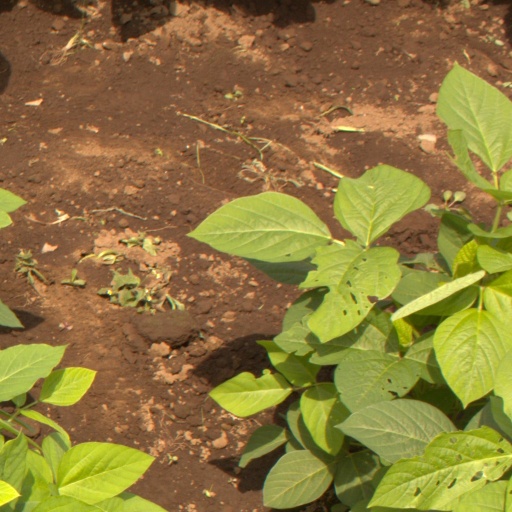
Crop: soybean